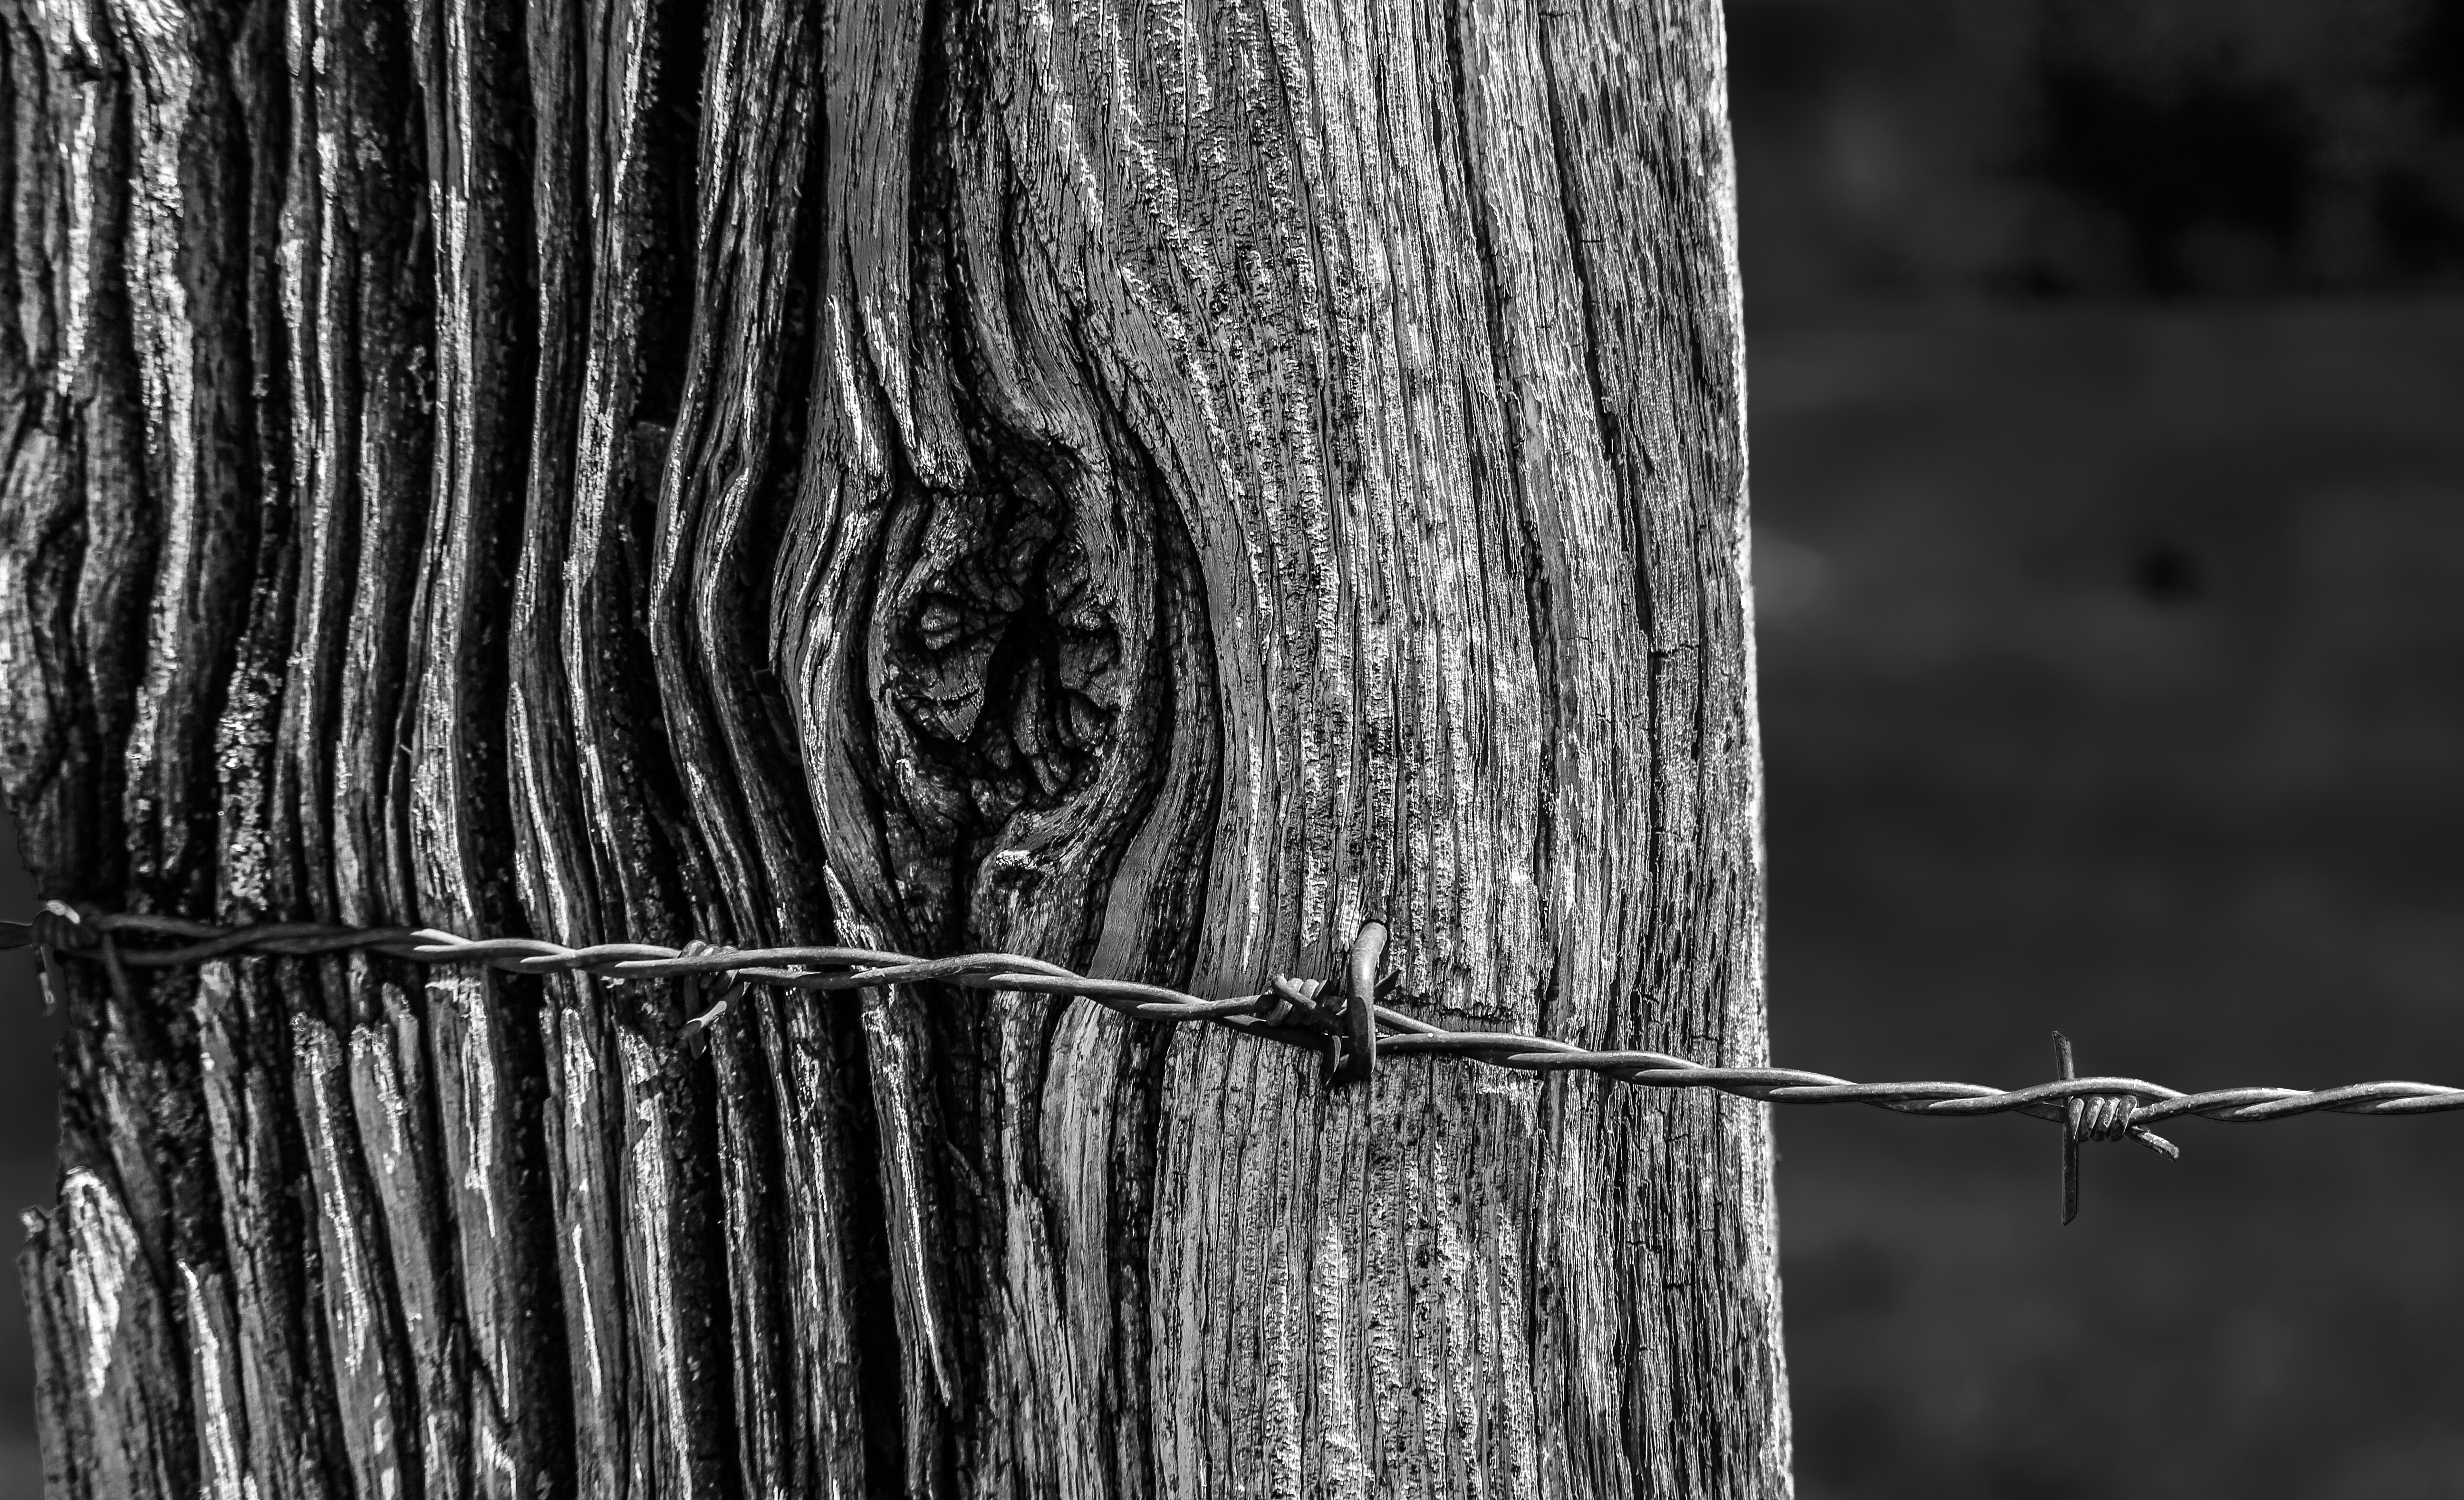
tree, nature, branch, fence, black and white, plant, wood, leaf, trunk, monochrome, twig, monochrome photography, plant stem, woody plant